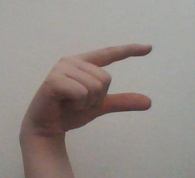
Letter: dal